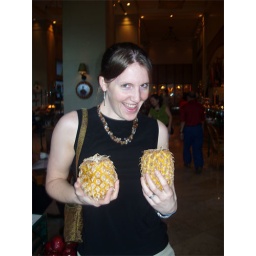
Becky showing the golden senorita sweet pineapple that only grows in one of the islands. It is sooo sweet